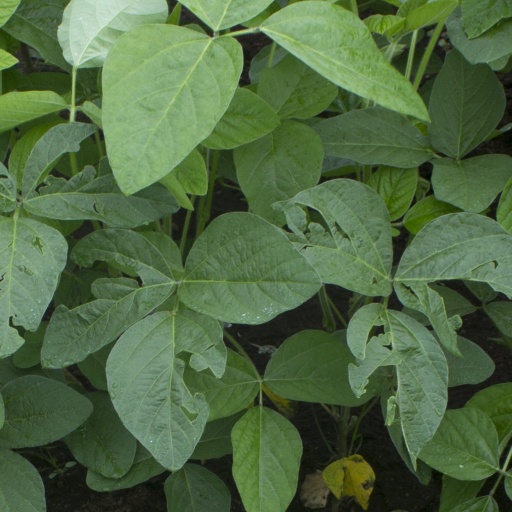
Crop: soybean